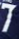
Number: 7